Water privatization in Metro Manila

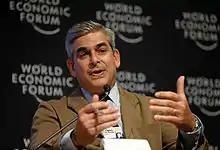
Jaime Augusto Zobel, Chairman of the Ayala Corporation and Vice-Chairman of Manila Water, the subsidiary of Ayala Corporation that holds the water concession for East Manila.

Under a concession agreement, private companies collect and own revenues from water tariffs. In return they have to pay for operating costs, investments and in the case of Manila a concession fee to the Filipino government to pay for the legacy debt and the relatively modest cost of running a regulatory office.